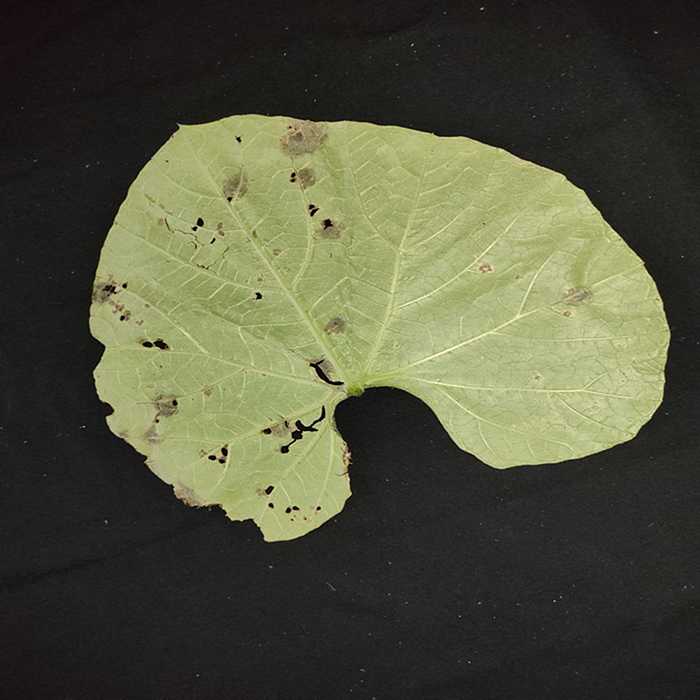
Plant: Bottle gourd
Label: Anthracnose